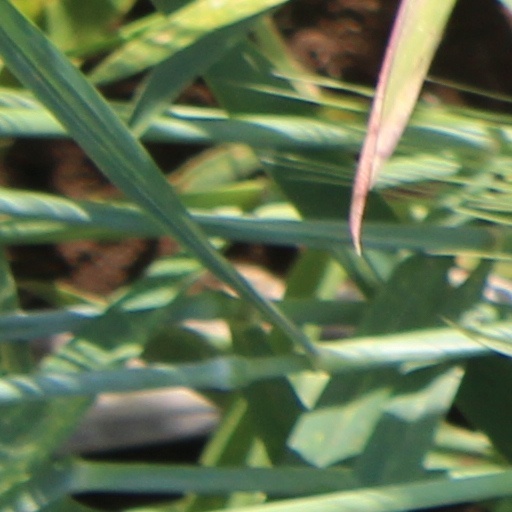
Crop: wheat